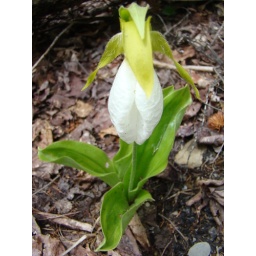
These flowers are protected in maine. I've seen white and pink ones. Delicate little things growing in the woods.